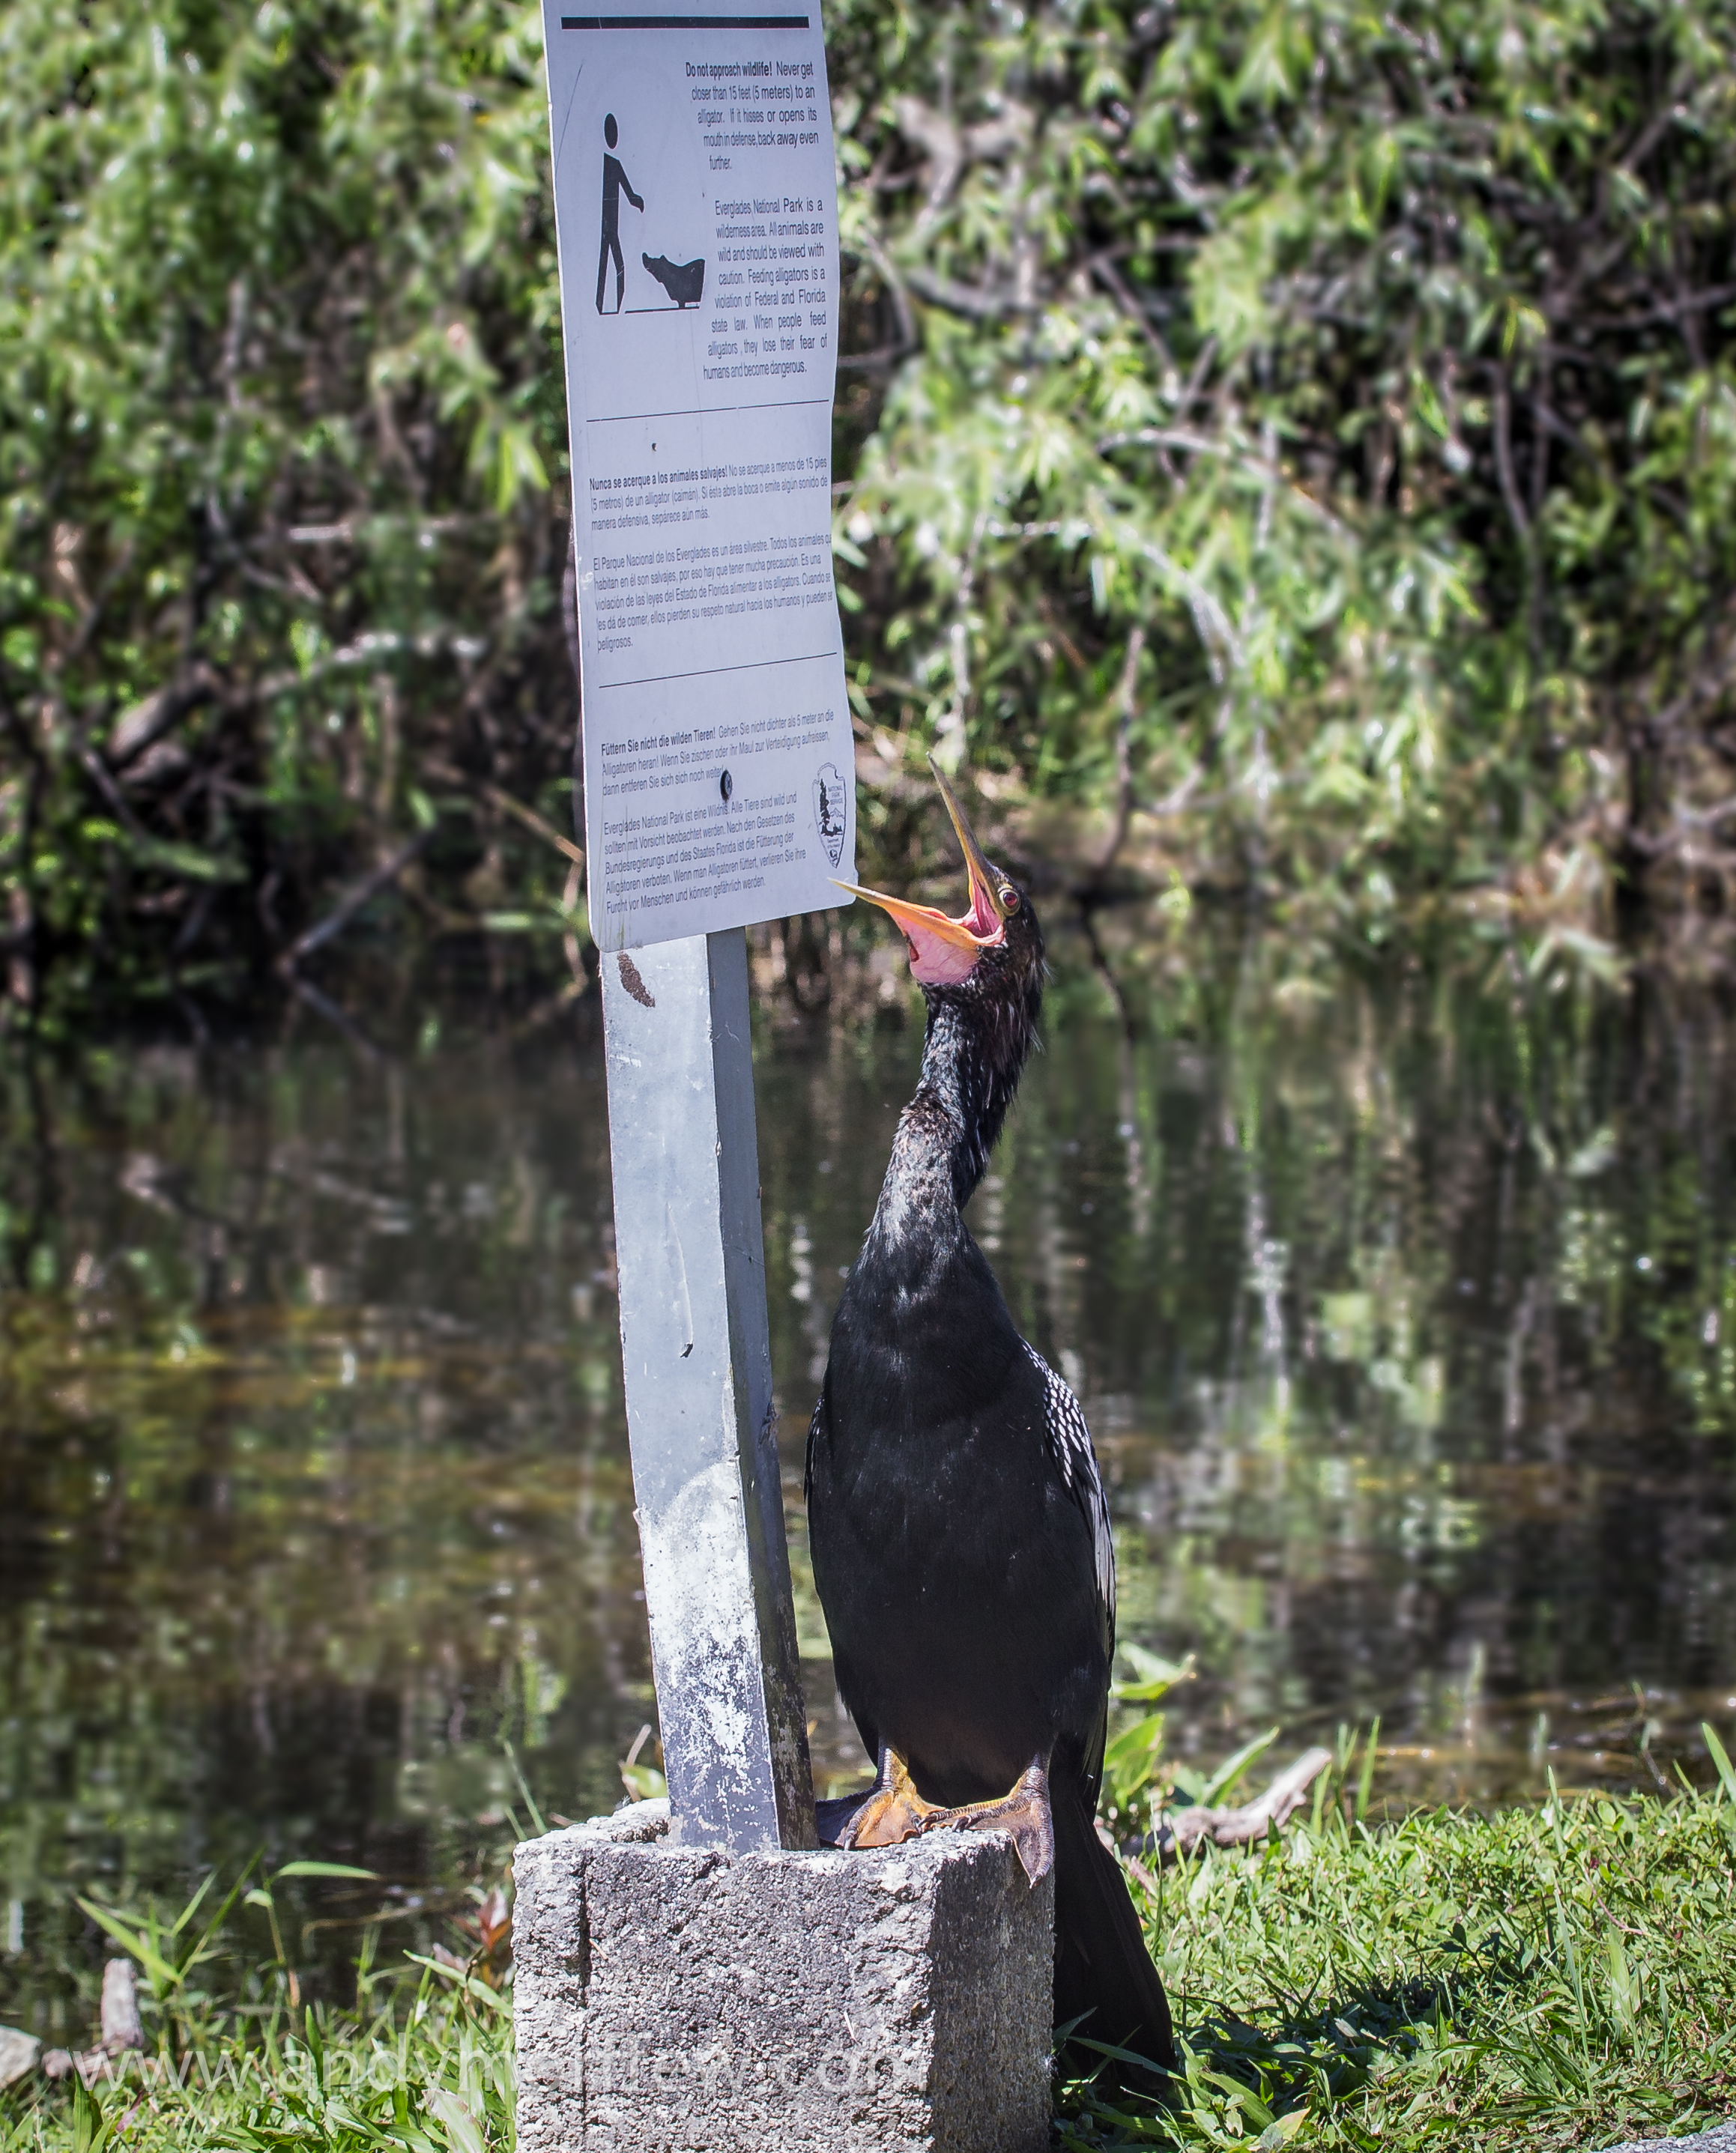
bird, wildlife, sculpture, laughter, andymorffew, morffew, anhinga, evergladesnationalpark, sharkvalley